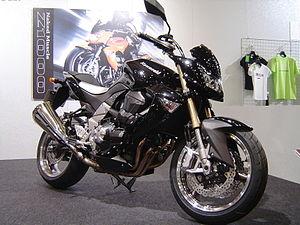
Une motocyclette roadster est une moto classée entre les catégories sportive et routière, privilégiant la maniabilité et la nervosité au détriment du confort. Un roadster est en général reconnaissable à son absence de carénage, une certaine personnalité et un moteur relativement puissant ; un sous-classement de type sportive existe.